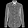
Label: Shirt